Alexandria Garden District

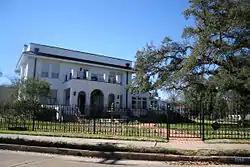

Alexandria Garden District is located in Alexandria, Louisiana. It was added to the National Register of Historic Places on April 9, 2001. Boundaries of the district are approximately described as Marye Street, Bolton Avenue, White Street, and Hynson Bayou. 60 percent of the 293 buildings included in the district are classified as non-contributing, the highest rate among National Register Historic Districts in Louisiana.